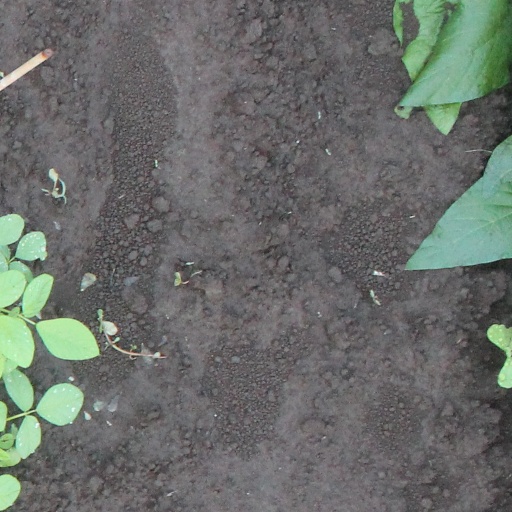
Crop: soybean